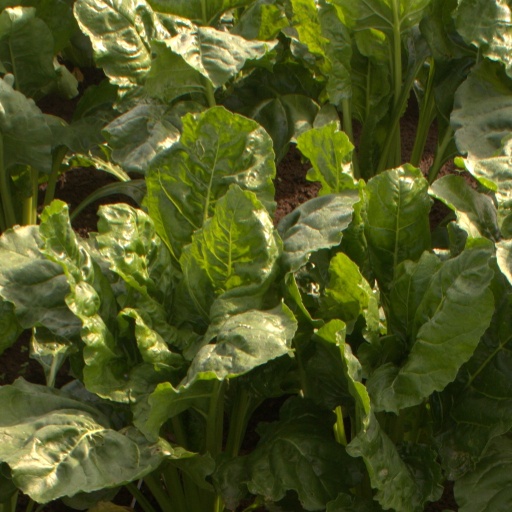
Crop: sugar beet